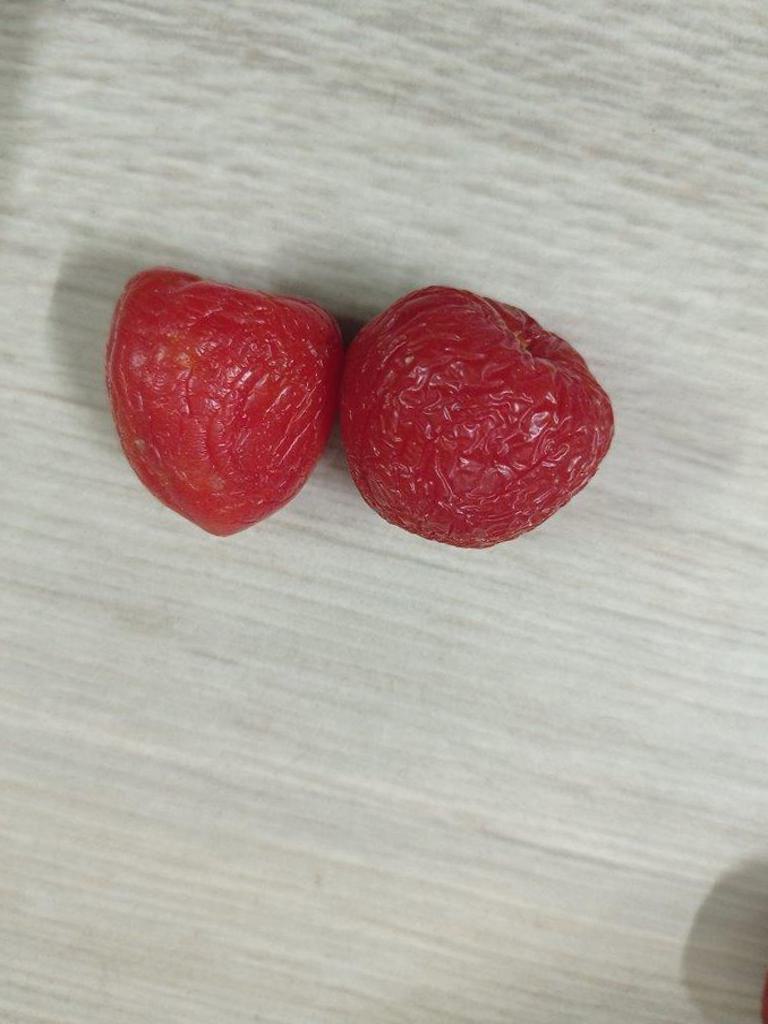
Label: Rotten